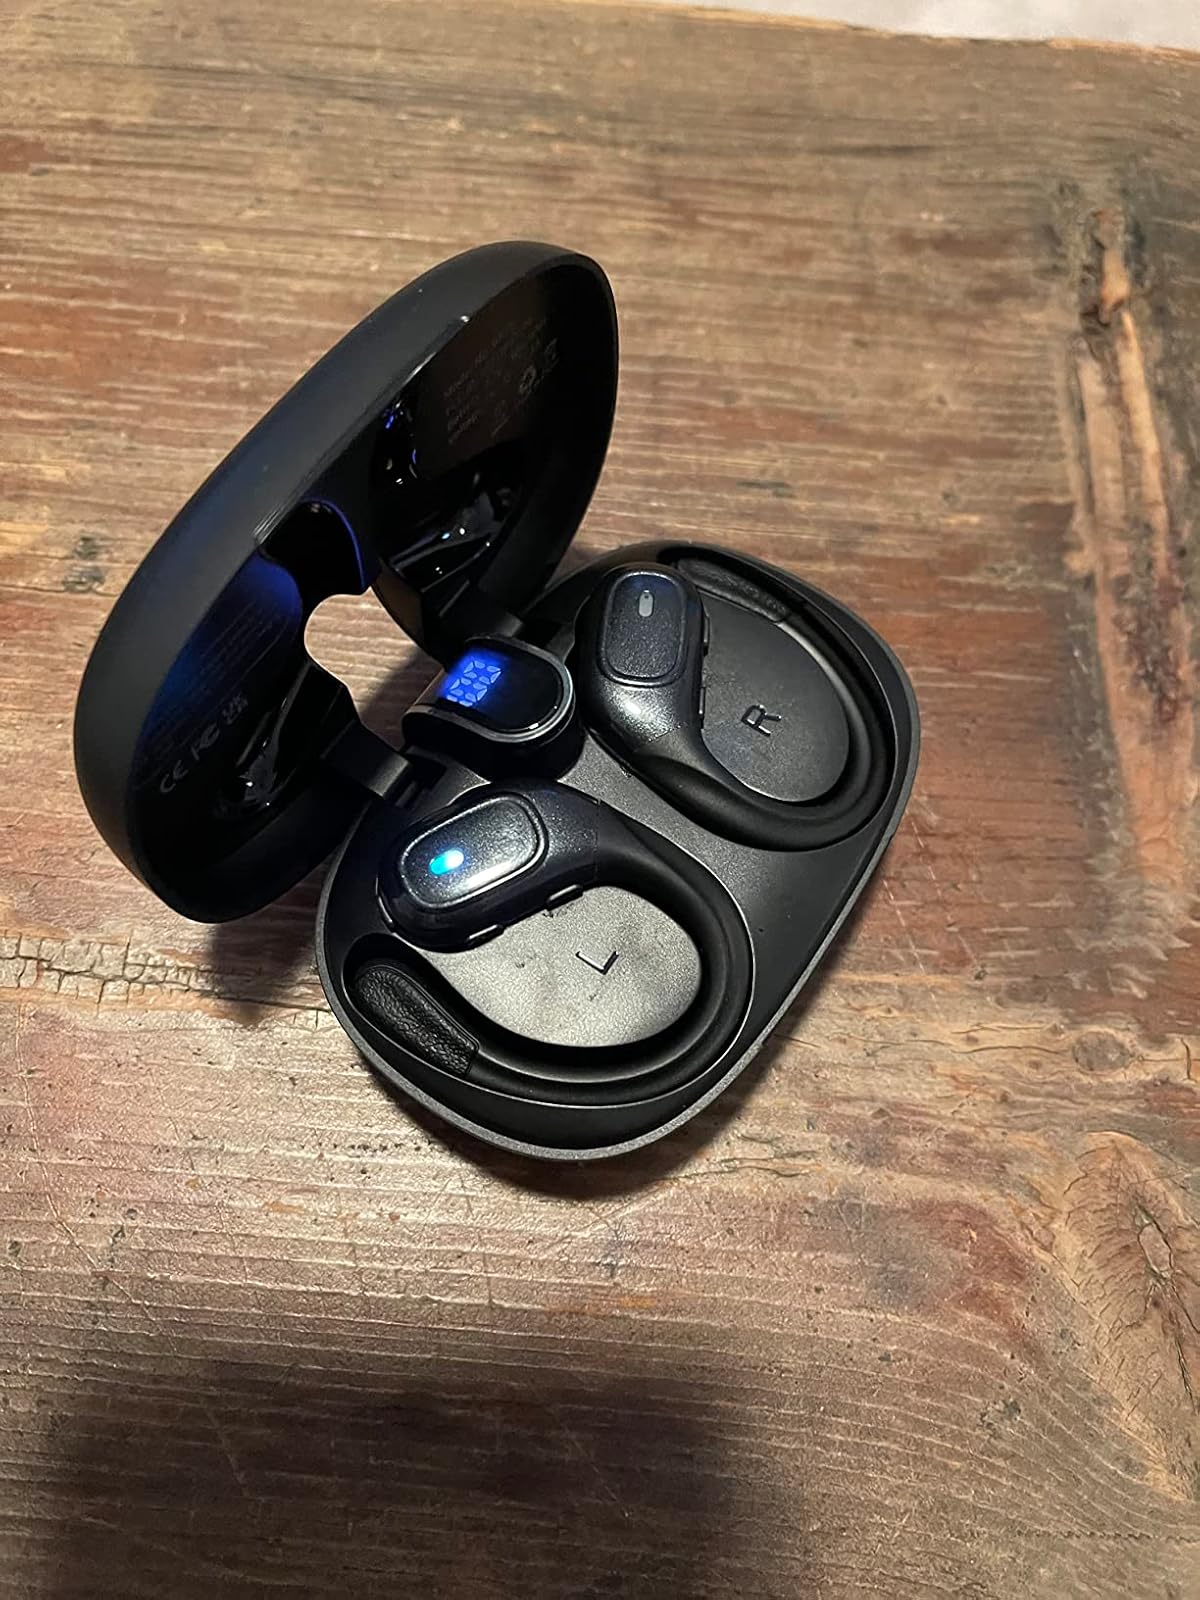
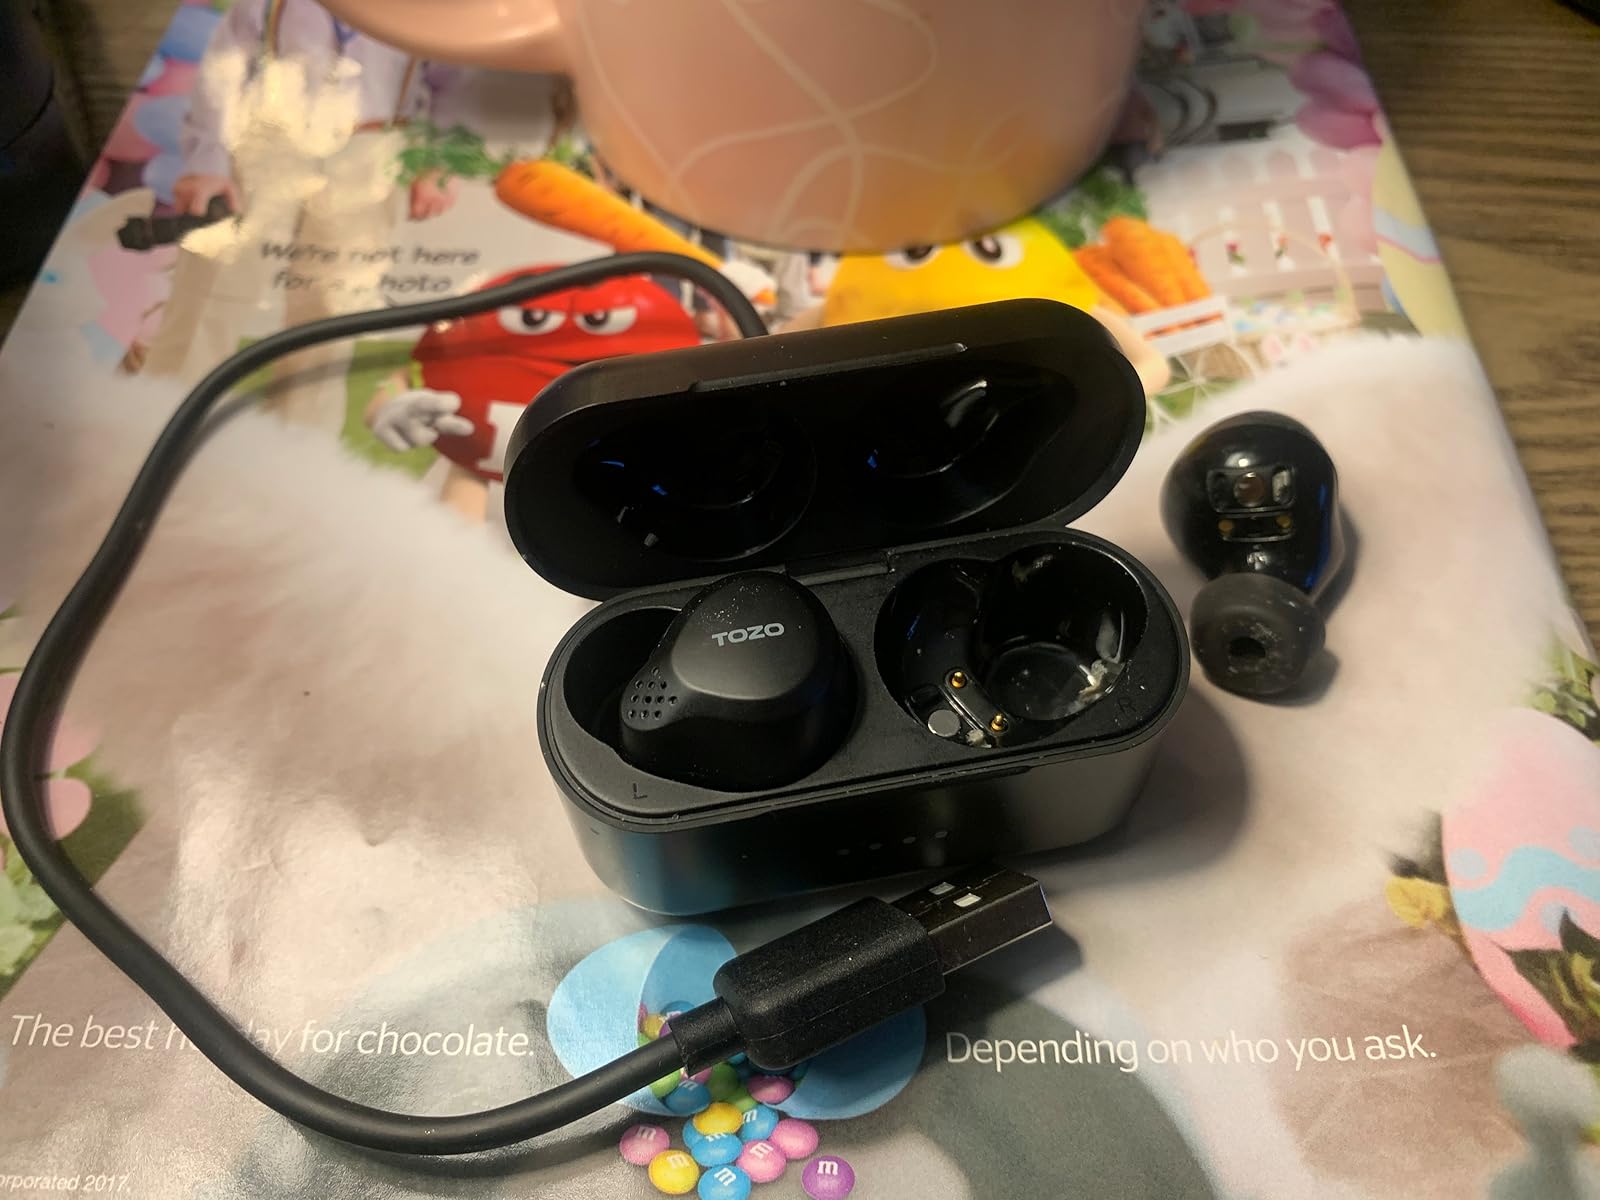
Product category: earbuds
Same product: no